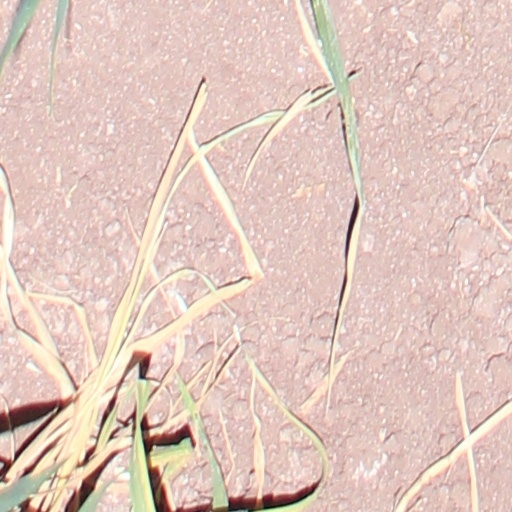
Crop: wheat